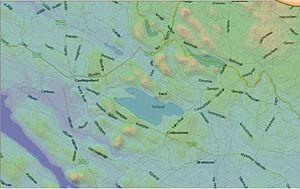
Le Lough Lene est un lac d'Irlande situé au nord du comté de Westmeath entre les villages de Castlepollard, Collinstown et de Fore. Il jouit d'une histoire aussi riche que variée. Il revendique également l'existence de vieilles ruines, d'emplacements préhistoriques, et de vieux cimetières, des villages antiques et communaux en forteresse circulaires, appelés ringforts. On peut aussi y observer des échaliers au-dessus des clôtures, sur les chemins de messe, des obstacles qui permettent aux piétons de passer d'un champ à l'autre sans que les animaux n'en aient l'occasion.